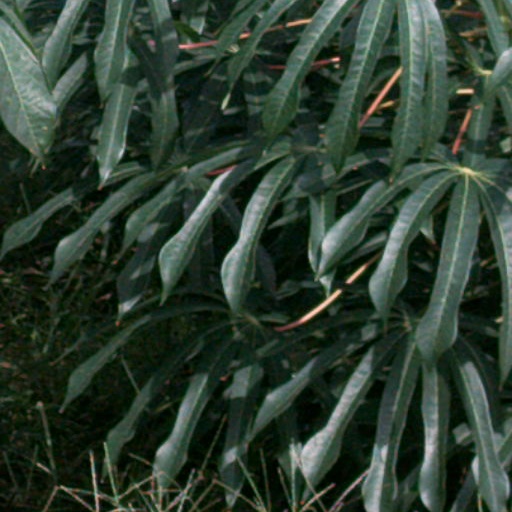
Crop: cassava